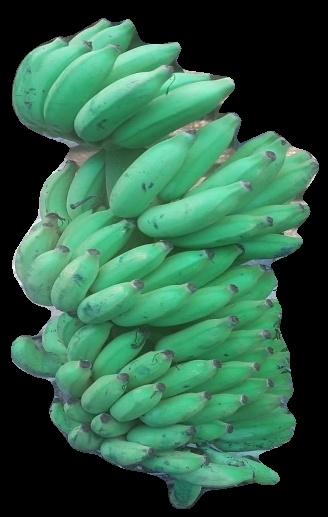
Variety: elakki-bale
Grade: grade2